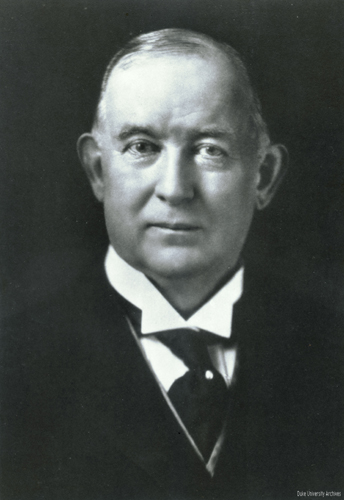
เจมส์ บูชานัน ดุ๊ก

| name =เจมส์ บูแคนัน ดุ๊กJames Buchanan Duke
| image =BuckDuke.jpg
| birth_place =เมืองเดอแรม รัฐนอร์ทแคโรไลนา
| death_place =นครนิวยอร์ก รัฐนิวยอร์ก
| resting_place =มหาวิทยาลัยดุ๊ก
| net_worth = USD $140 million at the time of his death (approximately 1/652nd of US Gross national product|GNP)
| children =ดอริส ดุ๊ก
| parents =วอชิงตัน ดุ๊ก
เจมส์ บูแคนัน ดุ๊ก () (23 ธันวาคม ค.ศ. 1856 – 10 ตุลาคม 1925) เป็นนักธุรกิจชาวอเมริกันและเป็นผู้ใจบุญผู้ก่อตั้งมหาวิทยาลัยดุ๊ก ในปีค.ศ. 1890 ดุ๊กเป็นประธานบริษัทอเมริกัน โทแบคโค คอมปานี (American Tobacco Company) ซึ่งควบคุมตลาดผูกขาด ผู้ผลติ มีอำนาจในการกำหนดราคาแต่เพียงผู้เดียวจนกระทั่งในปีค.ศ. 1911 โดนกฎหมายต่อต้านการผูกขาด (Antitrust Law) บังคับให้แบ่งบริษัทอเมริกัน โทแบคโค คอมปานี ออกเป็นบริษัทเล็กๆ จำนวนหลายบริษัทเพื่อวัตถุประสงค์ในการจัดสรรทรัพยากรอย่างมีประสิทธิภาพ อันนำไปสู่สวัสดิการสูงสุดของสังคม โดยควบคุมมิให้หน่วยผลิตใช้อำนาจเหนือตลาดอย่างไม่เหมาะสม หรือเจรจาเพื่อจัดทำความตกลงซึ่งเป็นการจำกัดการแข่งขันที่จะสร้างผลเสียต่อสวัสดิการทางเศรษฐกิจ อย่างไรก็ตามเมื่อดุ๊กร่ำรวยอย่างมหาศาลเขาตัดสินใจสร้างมูลนิธิ The Duke Endowment ขึ้นเพื่อช่วยเหลือสังคม
== ประวัติ ==
เจมส์ บูแคนัน ดุ๊ก เกิดเมื่อวันที่ 23 ธันวาคม ค.ศ. 1856 ที่ไร่นาเล็กๆแห่งหนึ่งไกล้กับเมืองเดอแรม รัฐนอร์ทแคโรไลนา ในปีที่ดุ๊กเกิดเป็นช่วงสงครามกลางเมืองอเมริกัน ไร่นาของครอบครัวเขาจึงถูกทหารฝั่งเหนือหรือสหรัฐอเมริกา (Union Army) เผาทำลาย หลังจบสงครามพ่อของเขา วอชิงตัน ดุ๊ก (Washington Duke) ผู้ซึ่งกลับมาจากการเป็นทหารของฝ่ายสมาพันธรัฐอเมริกา (Confederate States of America) ได้ตัดสินใจเริ่มต้นธุรกิจครอบครัวใหม่ด้วยเงินเพียง 50 เซนต์ ครอบครัวดุ๊กได้เริ่มทำธุรกิจขายโทแบคโค(บุหรี่) ในปีค.ศ. 1872 ครอบครัวดุ๊กสามารถขายบุหรี่ได้ถึง 125,000 ปอนด์ต่อปีสร้างความร่ำรวยให้แก่ตระกูลดุ๊กเป็นอย่างมาก
ใน ปี.ค.ศ. 1881 เจมส์ บอนแสค (James Bonsack) สามารถประดิษฐ์เครื่องมวนใบยาด้วยกระดาษอัตโนมัติ บอนแสคได้ผลิตใบยาที่ห่อด้วยกระดาษออกมาอย่างรวดเร็วและมากมาย โดยเรียกผลิตภัณฑ์นี้ว่าซิกาแรต (บุหรี่) แต่ปัญหาเริ่มขึ้นเมื่อบอนแสคไม่ทราบว่าจะเอาบุหรี่ที่ผลิตออกมานี้ไปขายให้ใครจึงตัดสินใจนำเครื่องจักรไปขายต่อให้แก่ เจมส์ บูแคนัน ดุ๊ก ด้วยประสิทธิภาพของเครื่องมวนใบยาอัตโนมัติ ดุ๊ก ได้ตั้งบริษัทผลิตใบยาใหญ่โตขึ้นที่รัฐนิวยอร์ก ใช้วิธีการโฆษณาเจาะตลาดอย่างเต็มที่ โดยเฉพาะตลาดต่างประเทศ ในเวลา 3 ปีให้หลังดุ๊กก็สามารถควบคุมธุรกิจโทแบคโคไว้ได้ทั้งหมดแต่เพียงผู้เดียว
ในปี ค.ศ. 1940 บริษัทอเมริกัน โทแบคโค คอมปานี สามารถควบคุม 90 เปอร์เซ็นของตลาดบุหรี่ในสหรัฐอเมริกาและประมาณ 50 เปอร์เซ็นของตลาดโลก เมื่อบริษัทอเมริกัน โทแบคโค คอมปานี มีมูลค่า 500 ล้านดอลล่าร์สหรัฐ ศาลฎีกาแห่งสหรัฐอเมริกาก็บังคับใช้กฎหมายต่อต้านการผูกขาด (Antitrust Law) และบังคับให้แบ่งบริษัทอเมริกัน โทแบคโค คอมปานี ออกเป็นบริษัทเล็กๆ จำนวนหลายบริษัทเพื่อวัตถุประสงค์ในการจัดสรรทรัพยากรอย่างมีประสิทธิภาพ อันนำไปสู่สวัสดิการสูงสุดของสังคม โดยควบคุมมิให้หน่วยผลิตใช้อำนาจเหนือตลาดอย่างไม่เหมาะสม หรือเจรจาเพื่อจัดทำความตกลงซึ่งเป็นการจำกัดการแข่งขันที่จะสร้างผลเสียต่อสวัสดิการทางเศรษฐกิจ
นอกจากดุ๊กจะเป็นนักธุรกิจที่ประสบความสำเร็จมหาศาลแล้วขายังเป็นผู้ใจบุญอีกด้วย ดุ๊กบริจาคเงินมหาศาลให้แก่โรงพยบาลและโบสถ์ และในที่สุดจึงตัดสินใจสร้างมูลนิธิ The Duke Endowment ขึ้นเพื่อช่วยเหลือสังคม เงินบริจาคก้อนหนึ่งได้ถูกจัดเก็บไว้เพื่อช่วยเหลือวิทยาลัยไทรนิทีในเมื่องบ้านเกิดของเขา เพื่อเป็นเกียรติให้แก่ตระกูลดุ๊ก วิลเลียม ฟิวส์ เพรสตัน อาจาร์ใหญ่ของวิทยาลัยไทรนิทีในเวลานั้นได้เปลี่ยนชื่อวิทยาลัยไทรนิทีเป็นมหาวิทยาลัยดุ๊ก
==อ้างอิง==
* Robert Sobel "The Entrepreneurs: Explorations Within the American Business Tradition"
* (Weybright & Talley 1974), Chapter 5, "James Buchanan Duke: Opportunism Is the Spur"
* Robert F. Durden "Bold Entrepreneur: A Life of James B. Duke" (Carolina Academic Press, 2003)
* John Wilber Jenkins "James B. Duke: Master Builder" (George H. Doran Company 1927)
หมวดหมู่:บุคคลที่เกิดในปี พ.ศ. 2399
หมวดหมู่:นักธุรกิจชาวอเมริกัน
หมวดหมู่:บุคคลจากเดอแรม (รัฐนอร์ทแคโรไลนา)